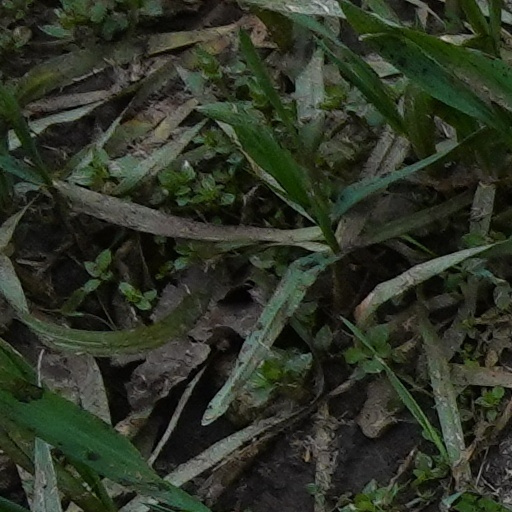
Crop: wheat